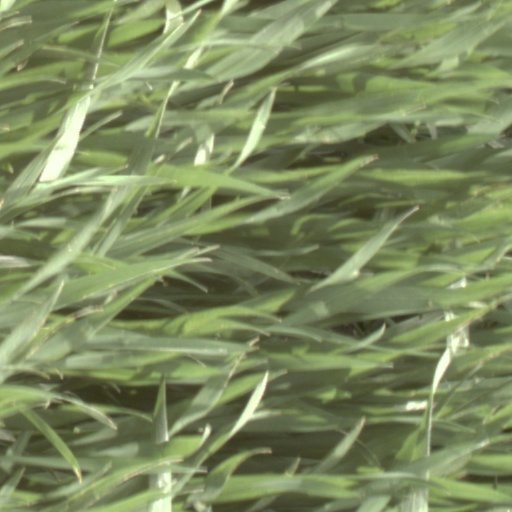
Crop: wheat